Corpo Aereo Italiano

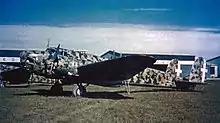
Fiat BR.20M MM.22267 of 242 squadriglia on the airfield. This particular plane was shot down on 11 November 1940.

On the night of 24/25 October 1940, the CAI conducted its first raid, when 18 BR.20s took off to attack Harwich and Felixstowe. Not all aircraft found their targets and three were lost in accidents. The Harwich Gun Defence Area (GDA) covering the ports of Harwich, Felixstowe, Ipswich and Parkeston was manned by 99th (London Welsh) Heavy Anti-Aircraft Regiment, Royal Artillery. However, the number of heavy AA guns in the GDA had dwindled to eight by September 1940 as they had been redeployed to guard the RAF's vital fighter airfields.